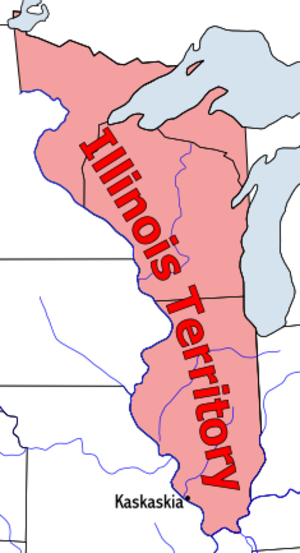
3 février, États-Unis : création du Territoire de l'Illinois par une loi voté par le Congrès, qui sera appliqué le 1ᵉʳ mars 1809.
Cette page concerne des événements d'actualité qui se sont produits durant l'année 1809 du calendrier grégorien aux États-Unis.